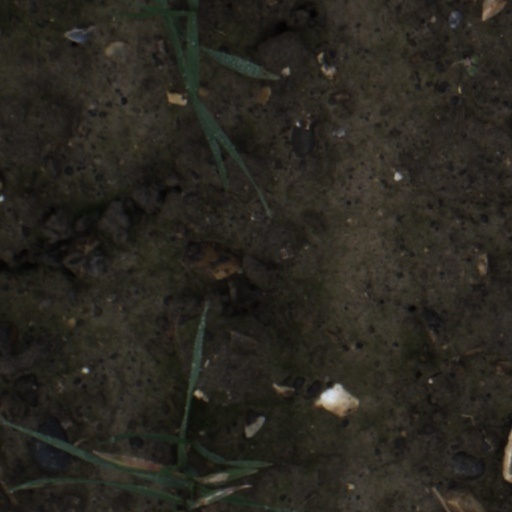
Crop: wheat